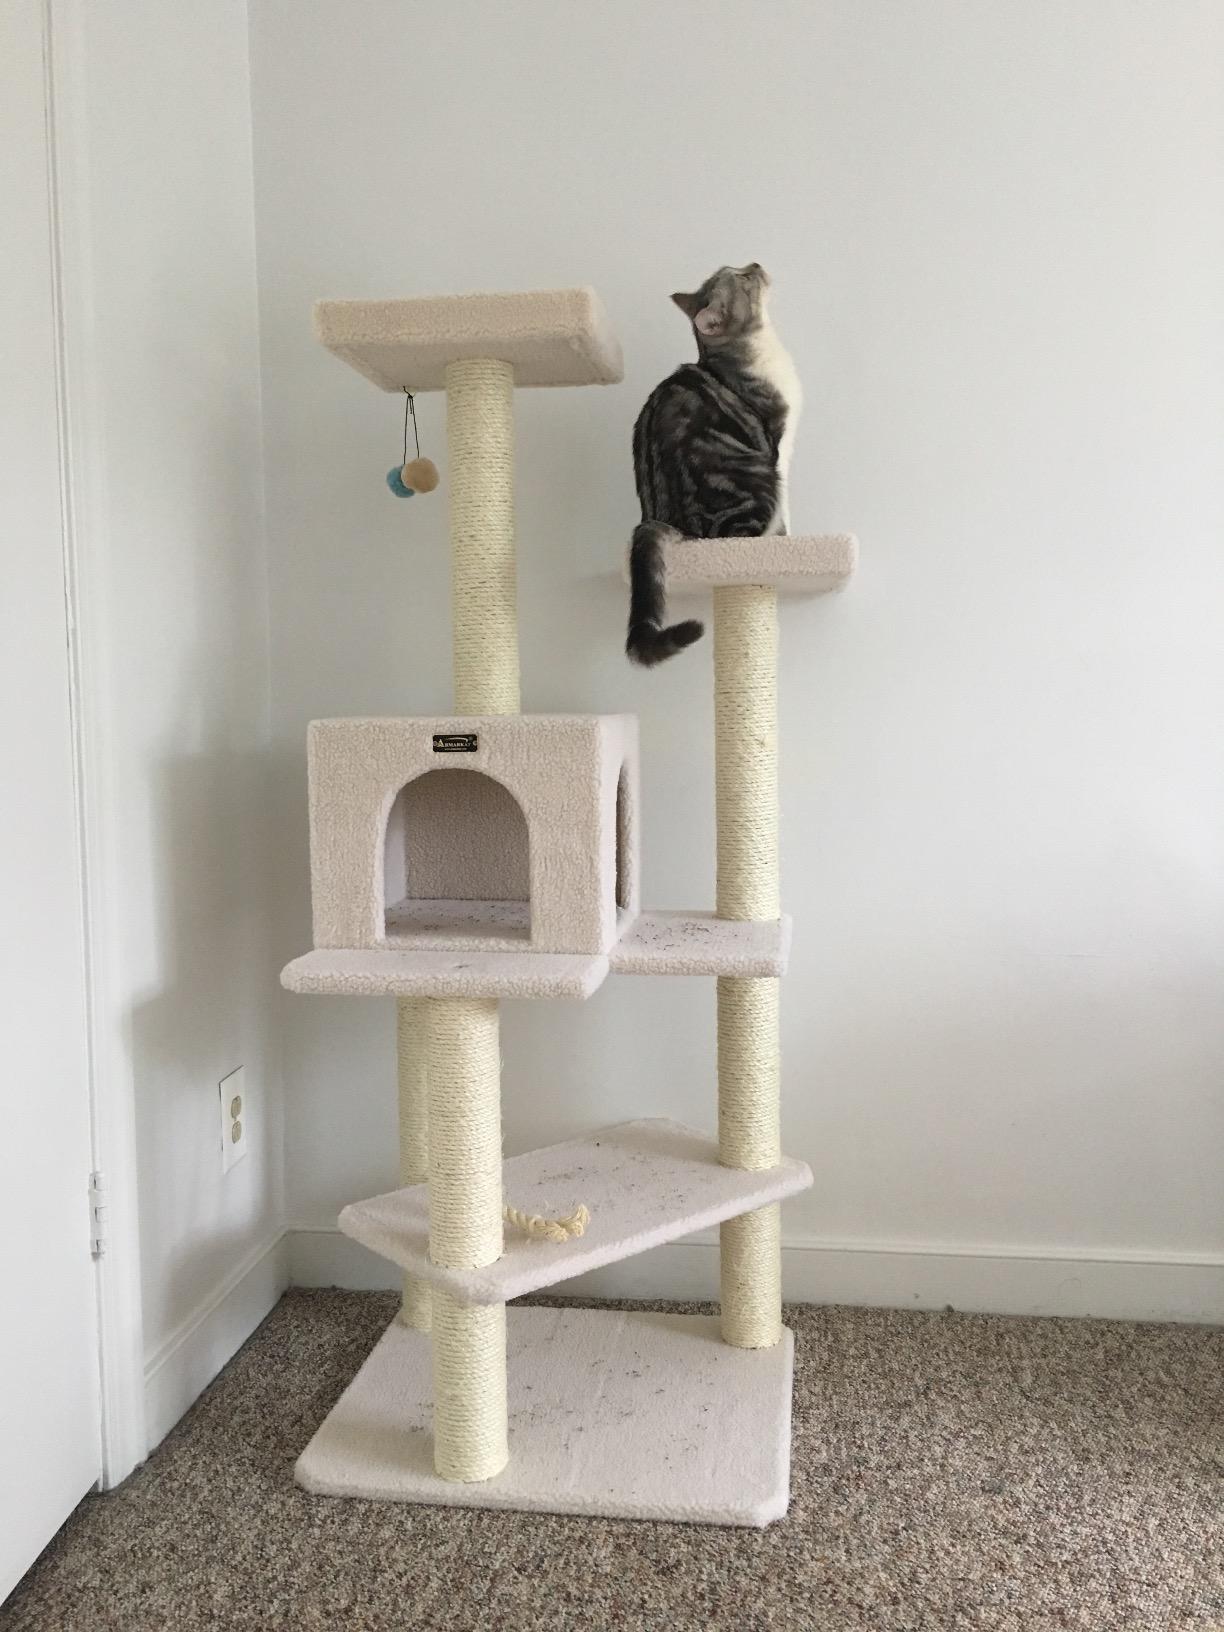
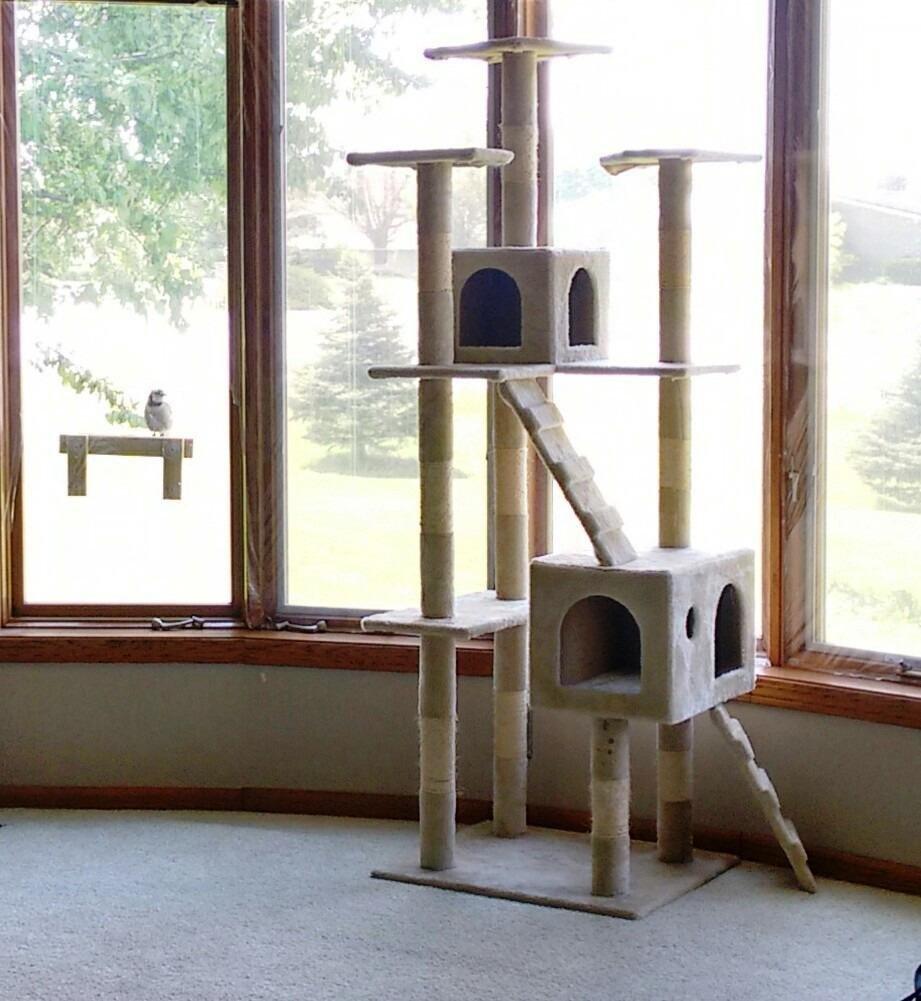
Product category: items_cat tree
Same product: no